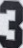
Number: 3